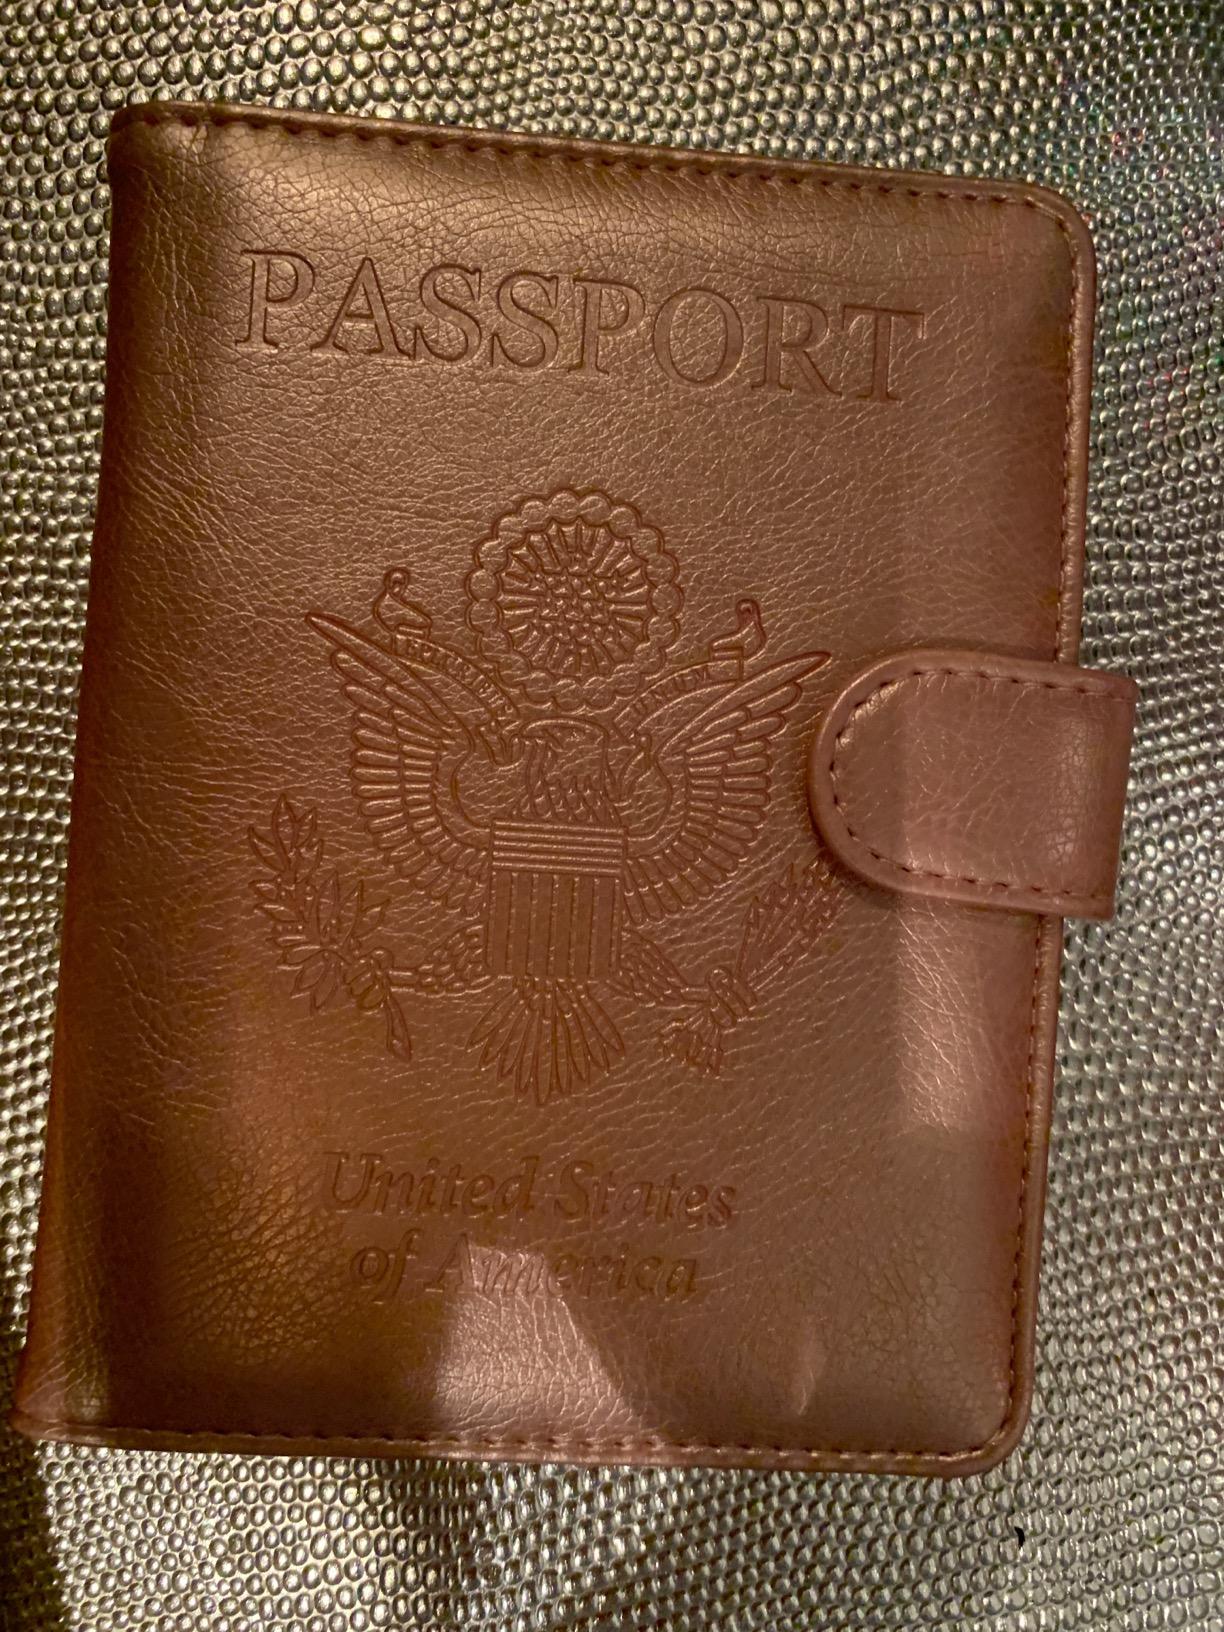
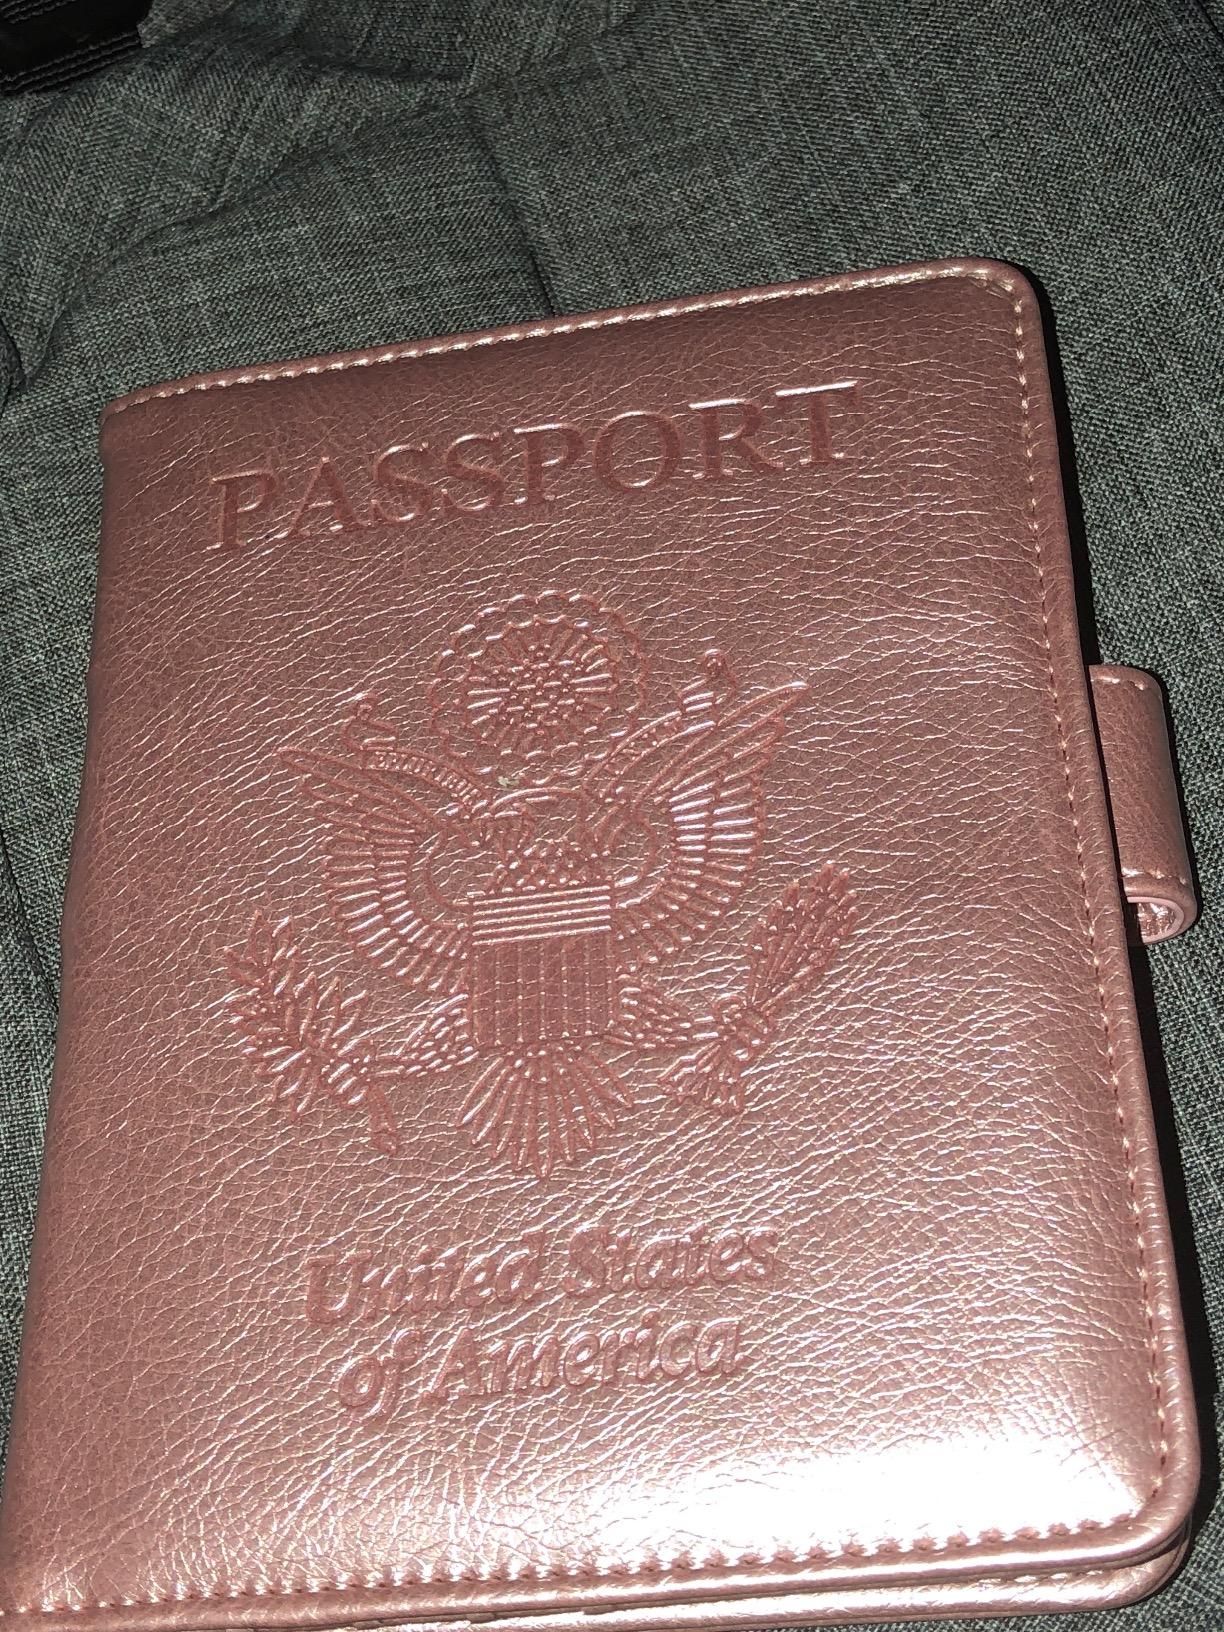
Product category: accessories_wallet
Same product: yes